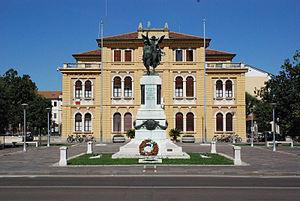
Mogliano Veneto est une ville italienne de la province de Trévise dans la région Vénétie en Italie.